Tulpehocken Creek (Pennsylvania)

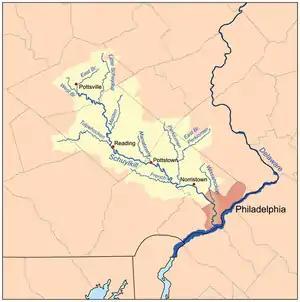
Schuylkill River watershed. Tulpehocken Creek joins the Schuylkill River near Reading in the map.

Tulpehocken Creek is a tributary of the Schuylkill River in southeastern Pennsylvania in the United States, and during the American Canal Age, once provided nearly half the length of the Union Canal linking the port of Philadelphia, the largest American city and the other communities of Delaware Valley with the Susquehanna basin and the Pennsylvania Canal System connecting the Eastern seaboard to Lake Erie and the new settlements of the Northwest Territory via the Allegheny, Monongahela, and Ohio Rivers at Pittsburgh.